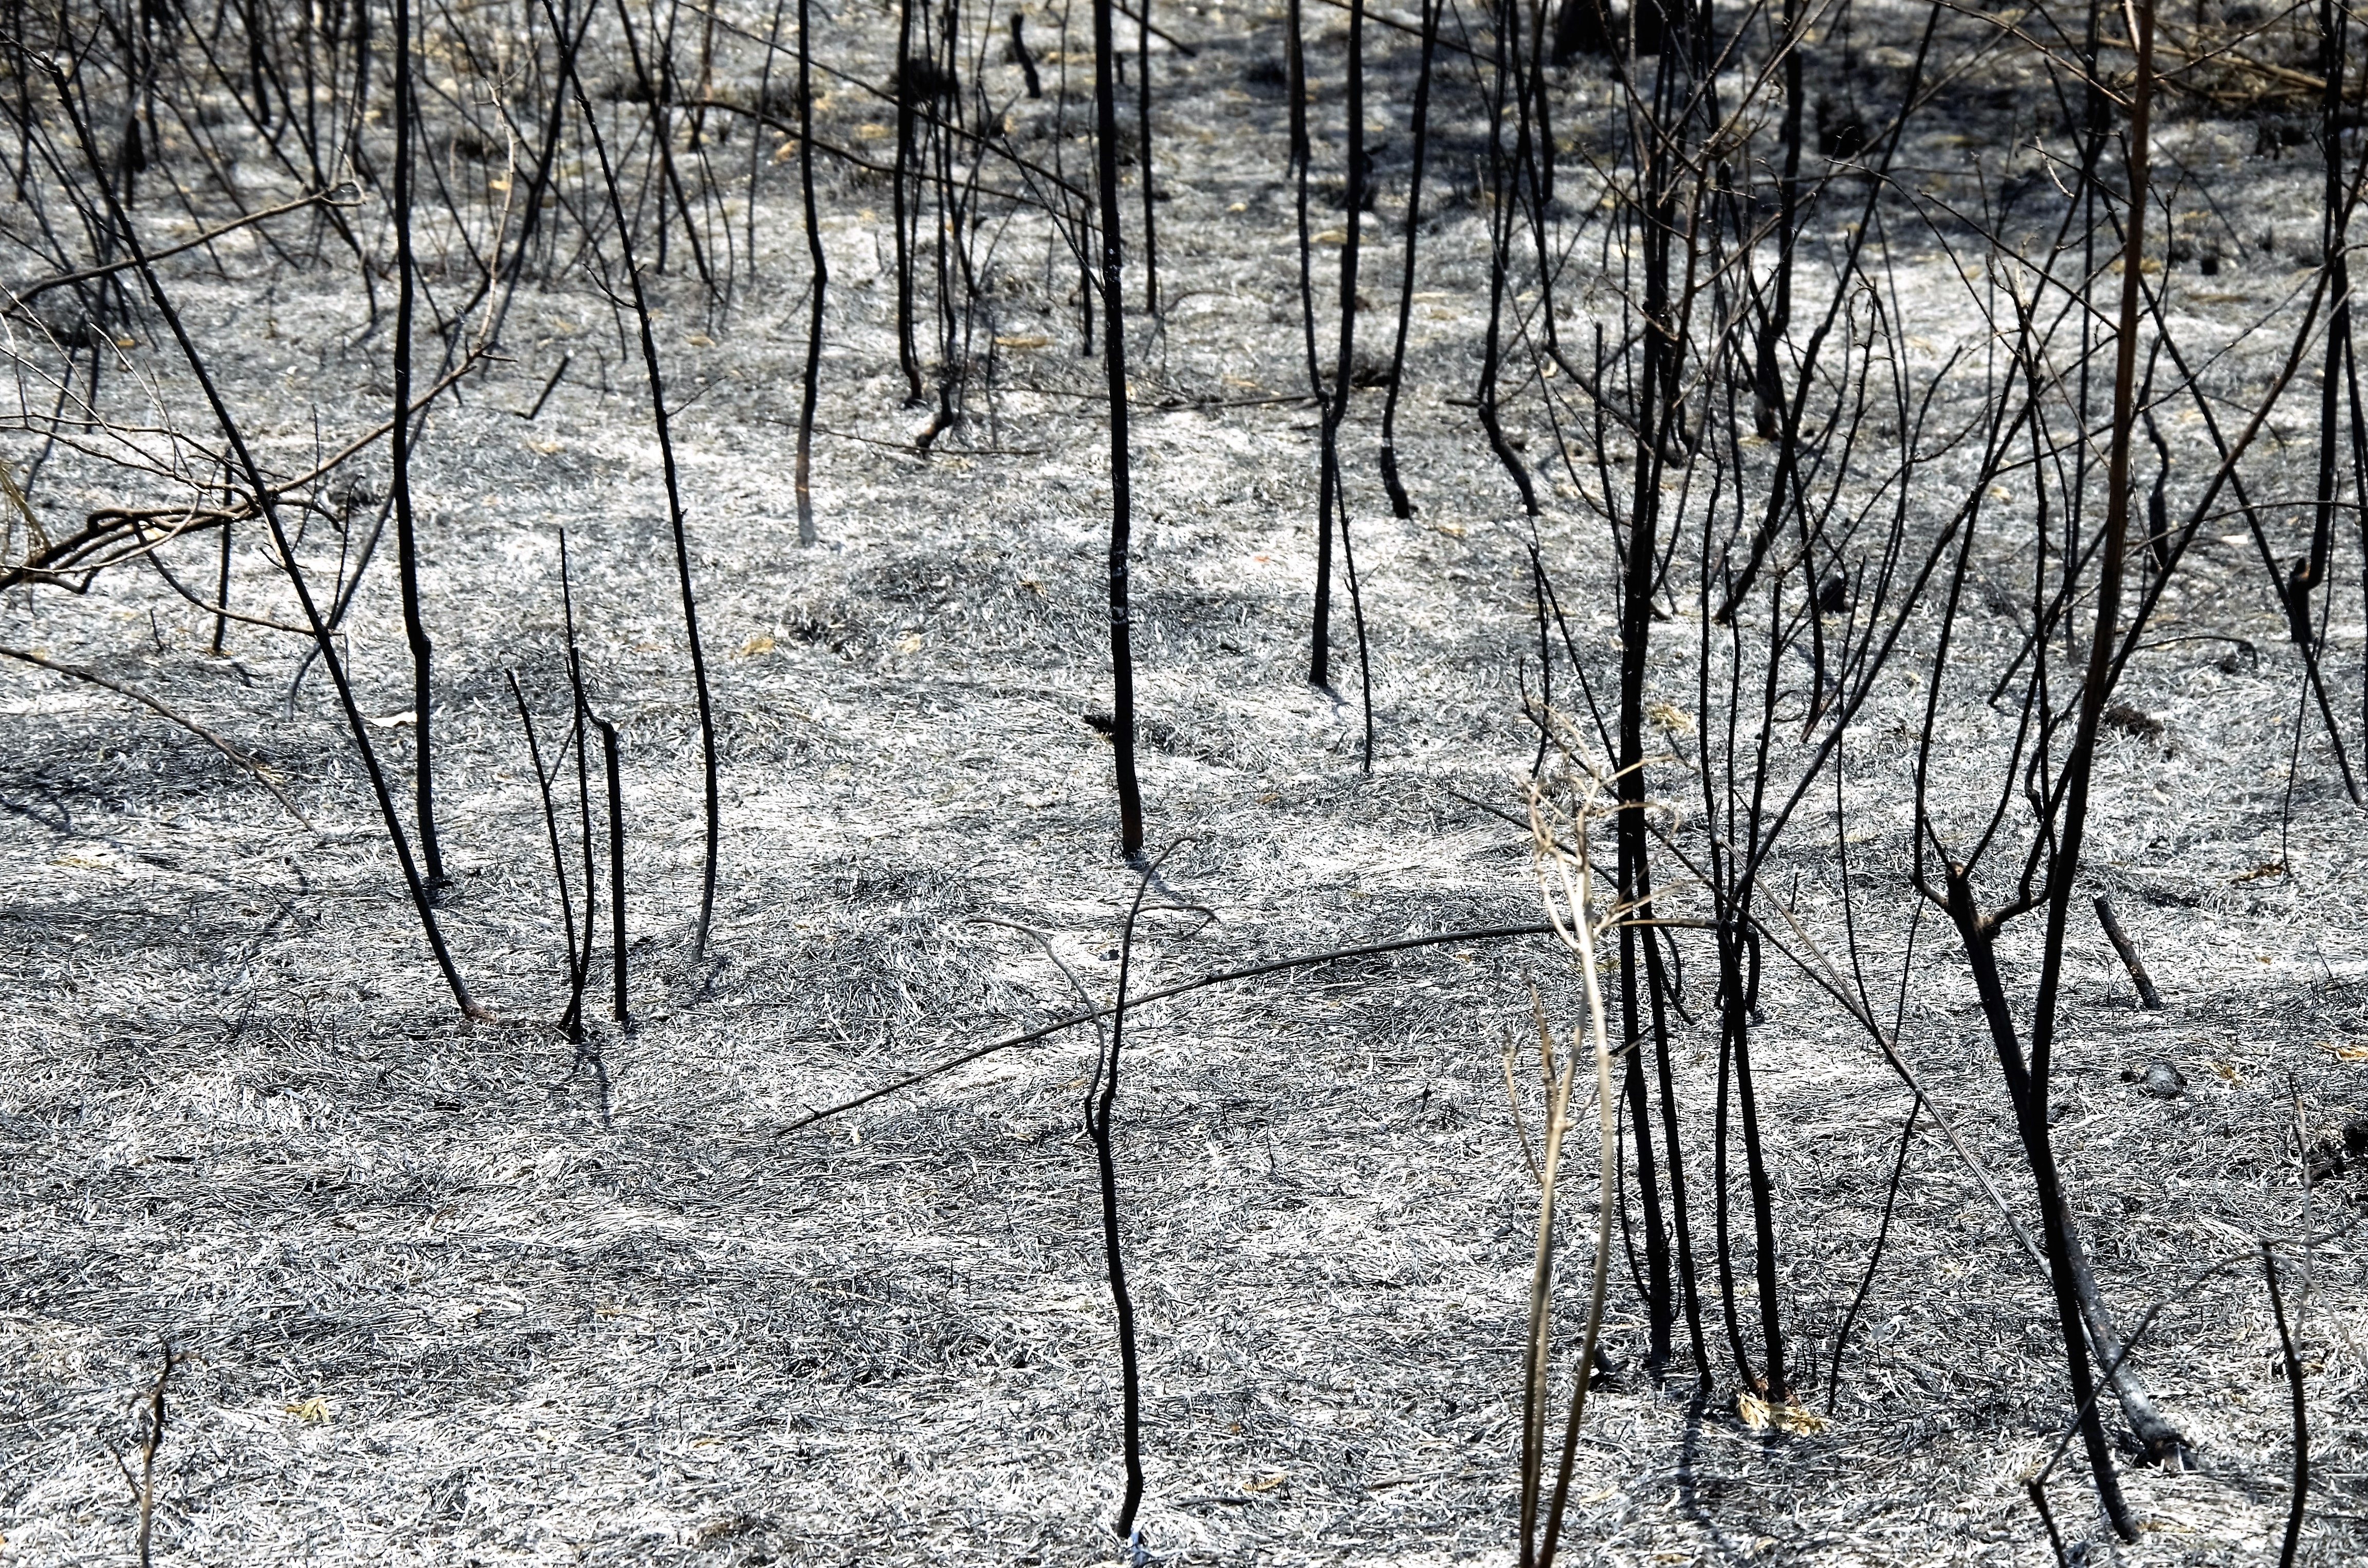
tree, forest, wilderness, branch, snow, winter, plant, wood, trail, frost, weather, fire, firewood, season, burn, destruction, woodland, habitat, ecosystem, burned, natural environment, woody plant